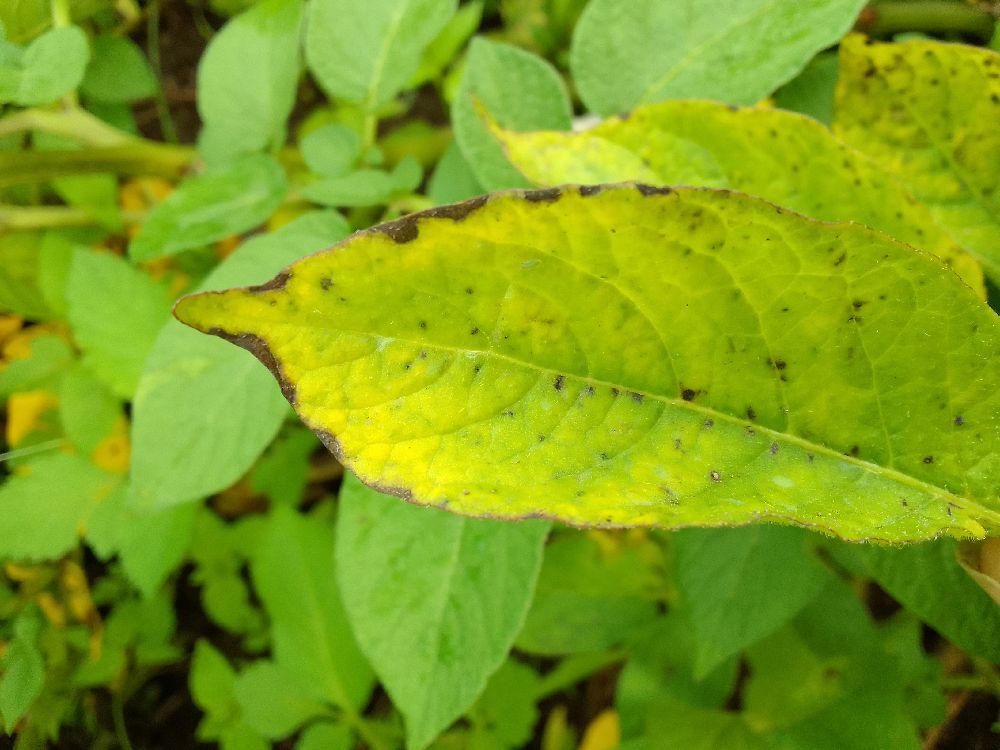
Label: Early blight